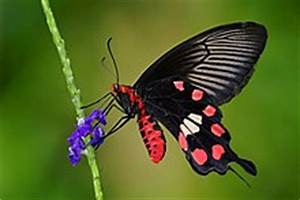
Label: farfalla